Virginia, South Australia

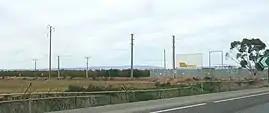
Power substation in Virginia

Virginia is a suburb on the rural outskirts of Adelaide, the capital city of South Australia. Port Wakefield Road, the main highway taking traffic to the north of Adelaide, passes through the area and used to pass straight through Virginia. Market gardening is the main activity there.